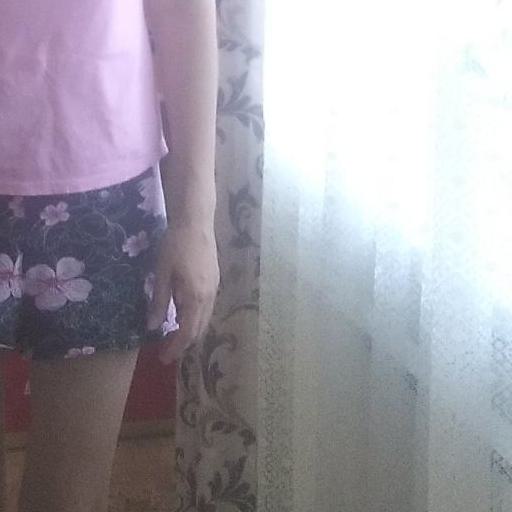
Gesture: no_gesture